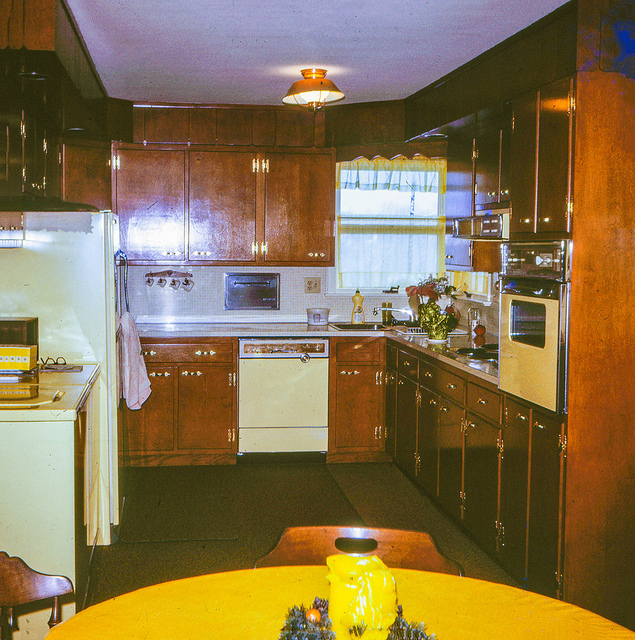
user: Given an image and a question. Answer the question in a short answer. Question: What decade was this style of kitchen popular? Short Answer:
assistant: 1970's